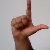
The image shows a hand gesture representing the letter 'L' in Indian Sign Language.